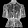
Label: Shirt